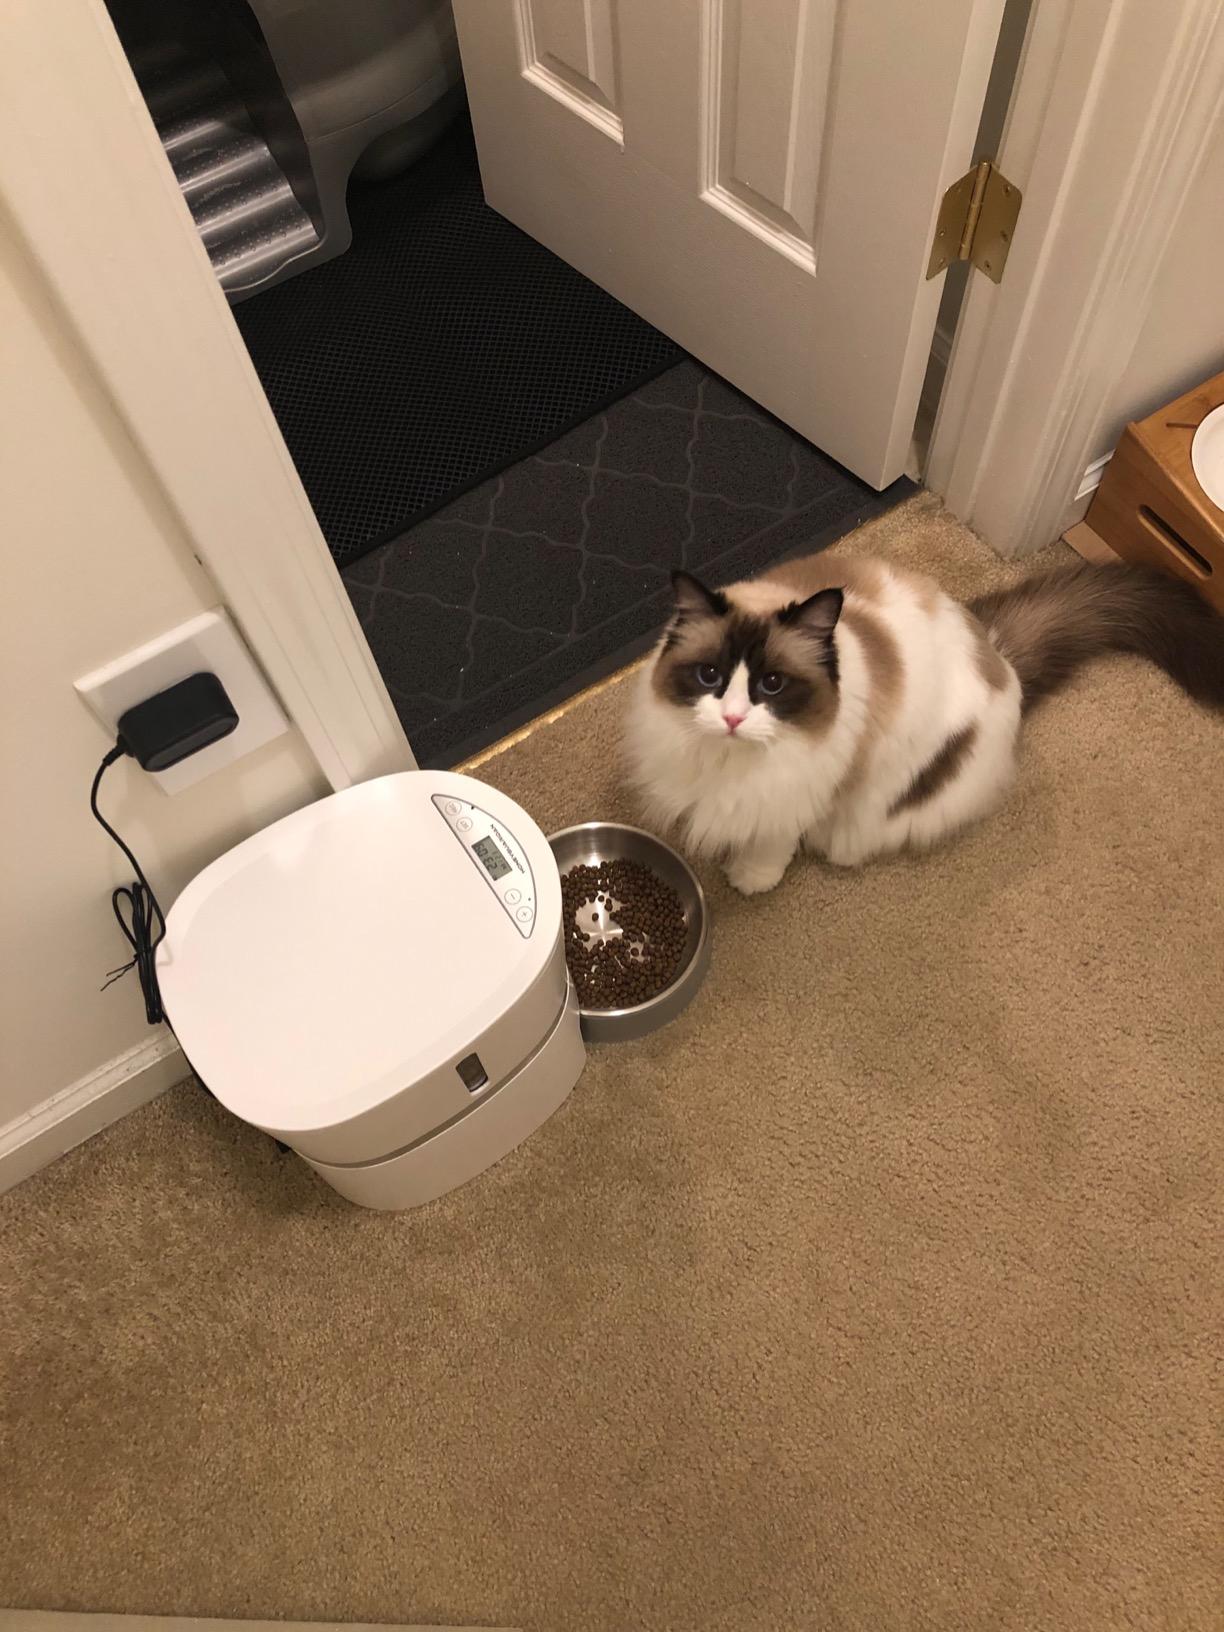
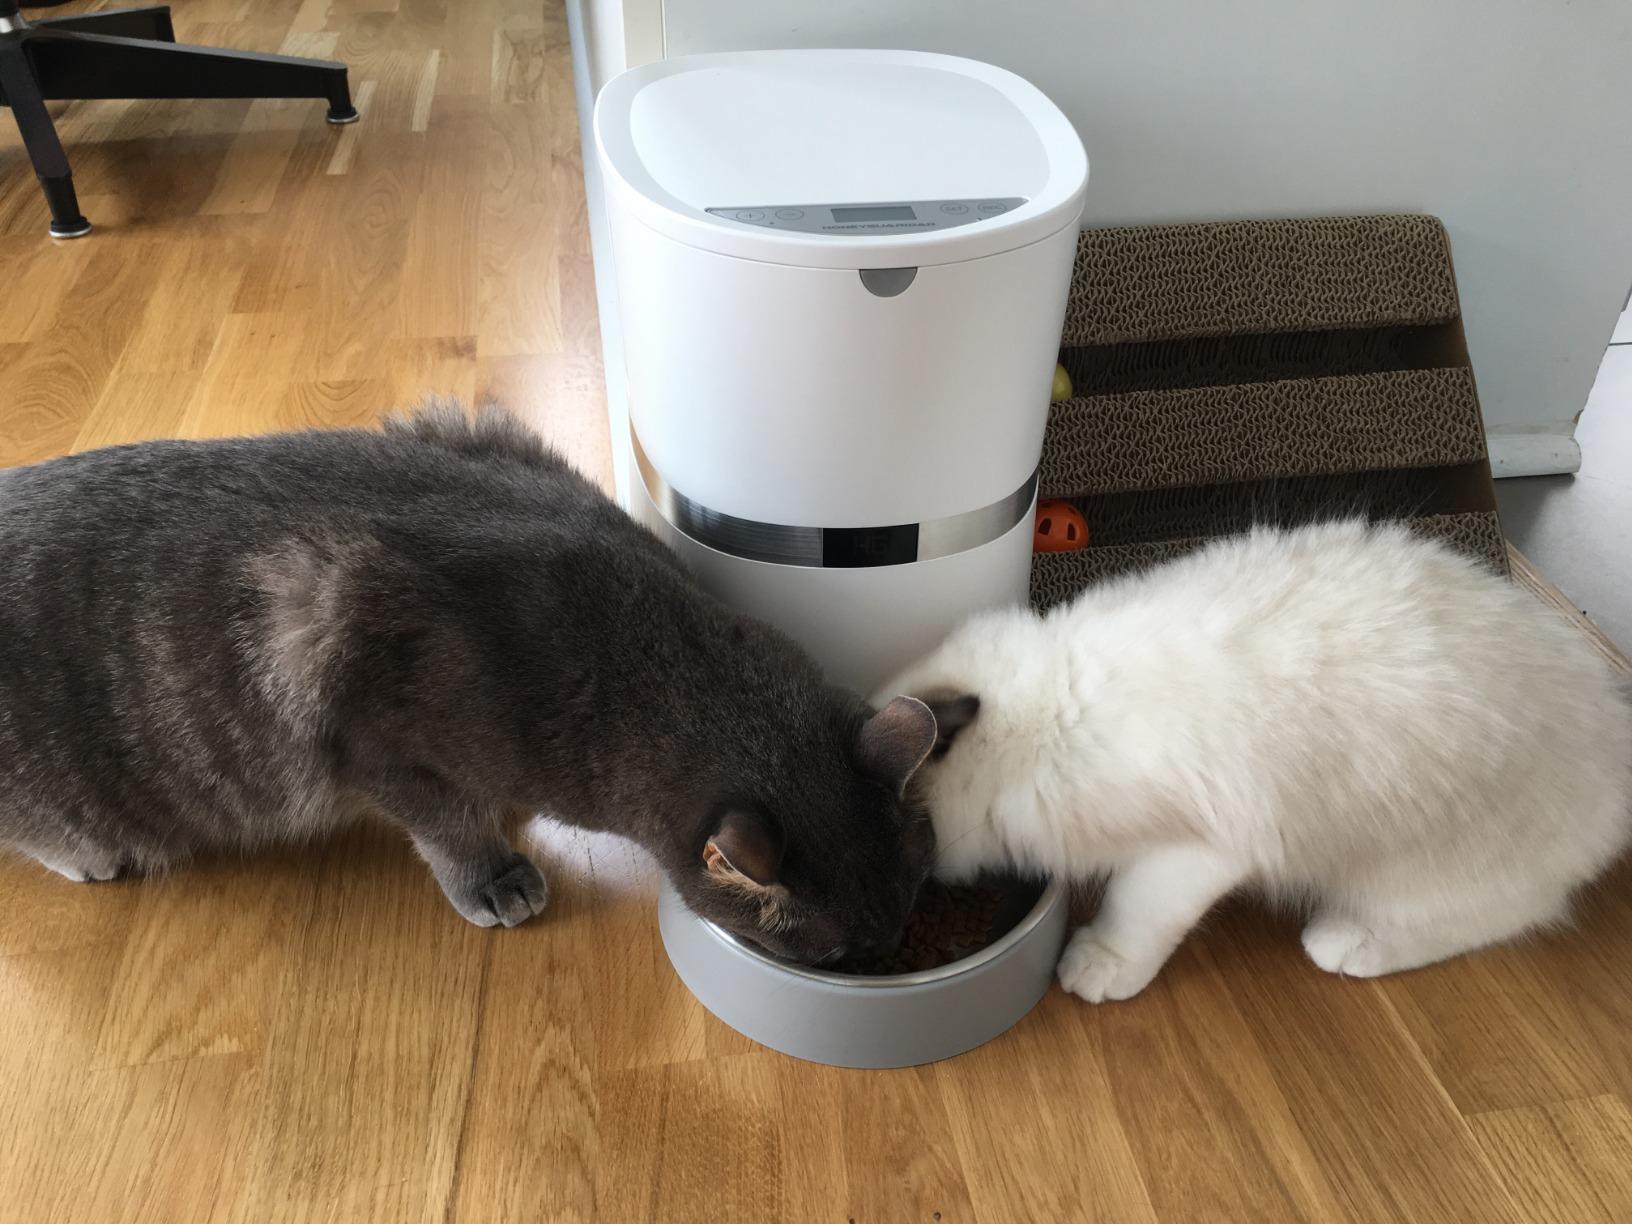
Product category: items_feeder
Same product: yes